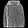
Label: Coat